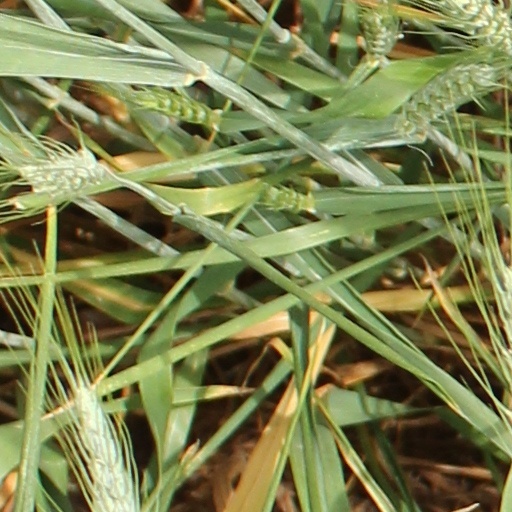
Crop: wheat